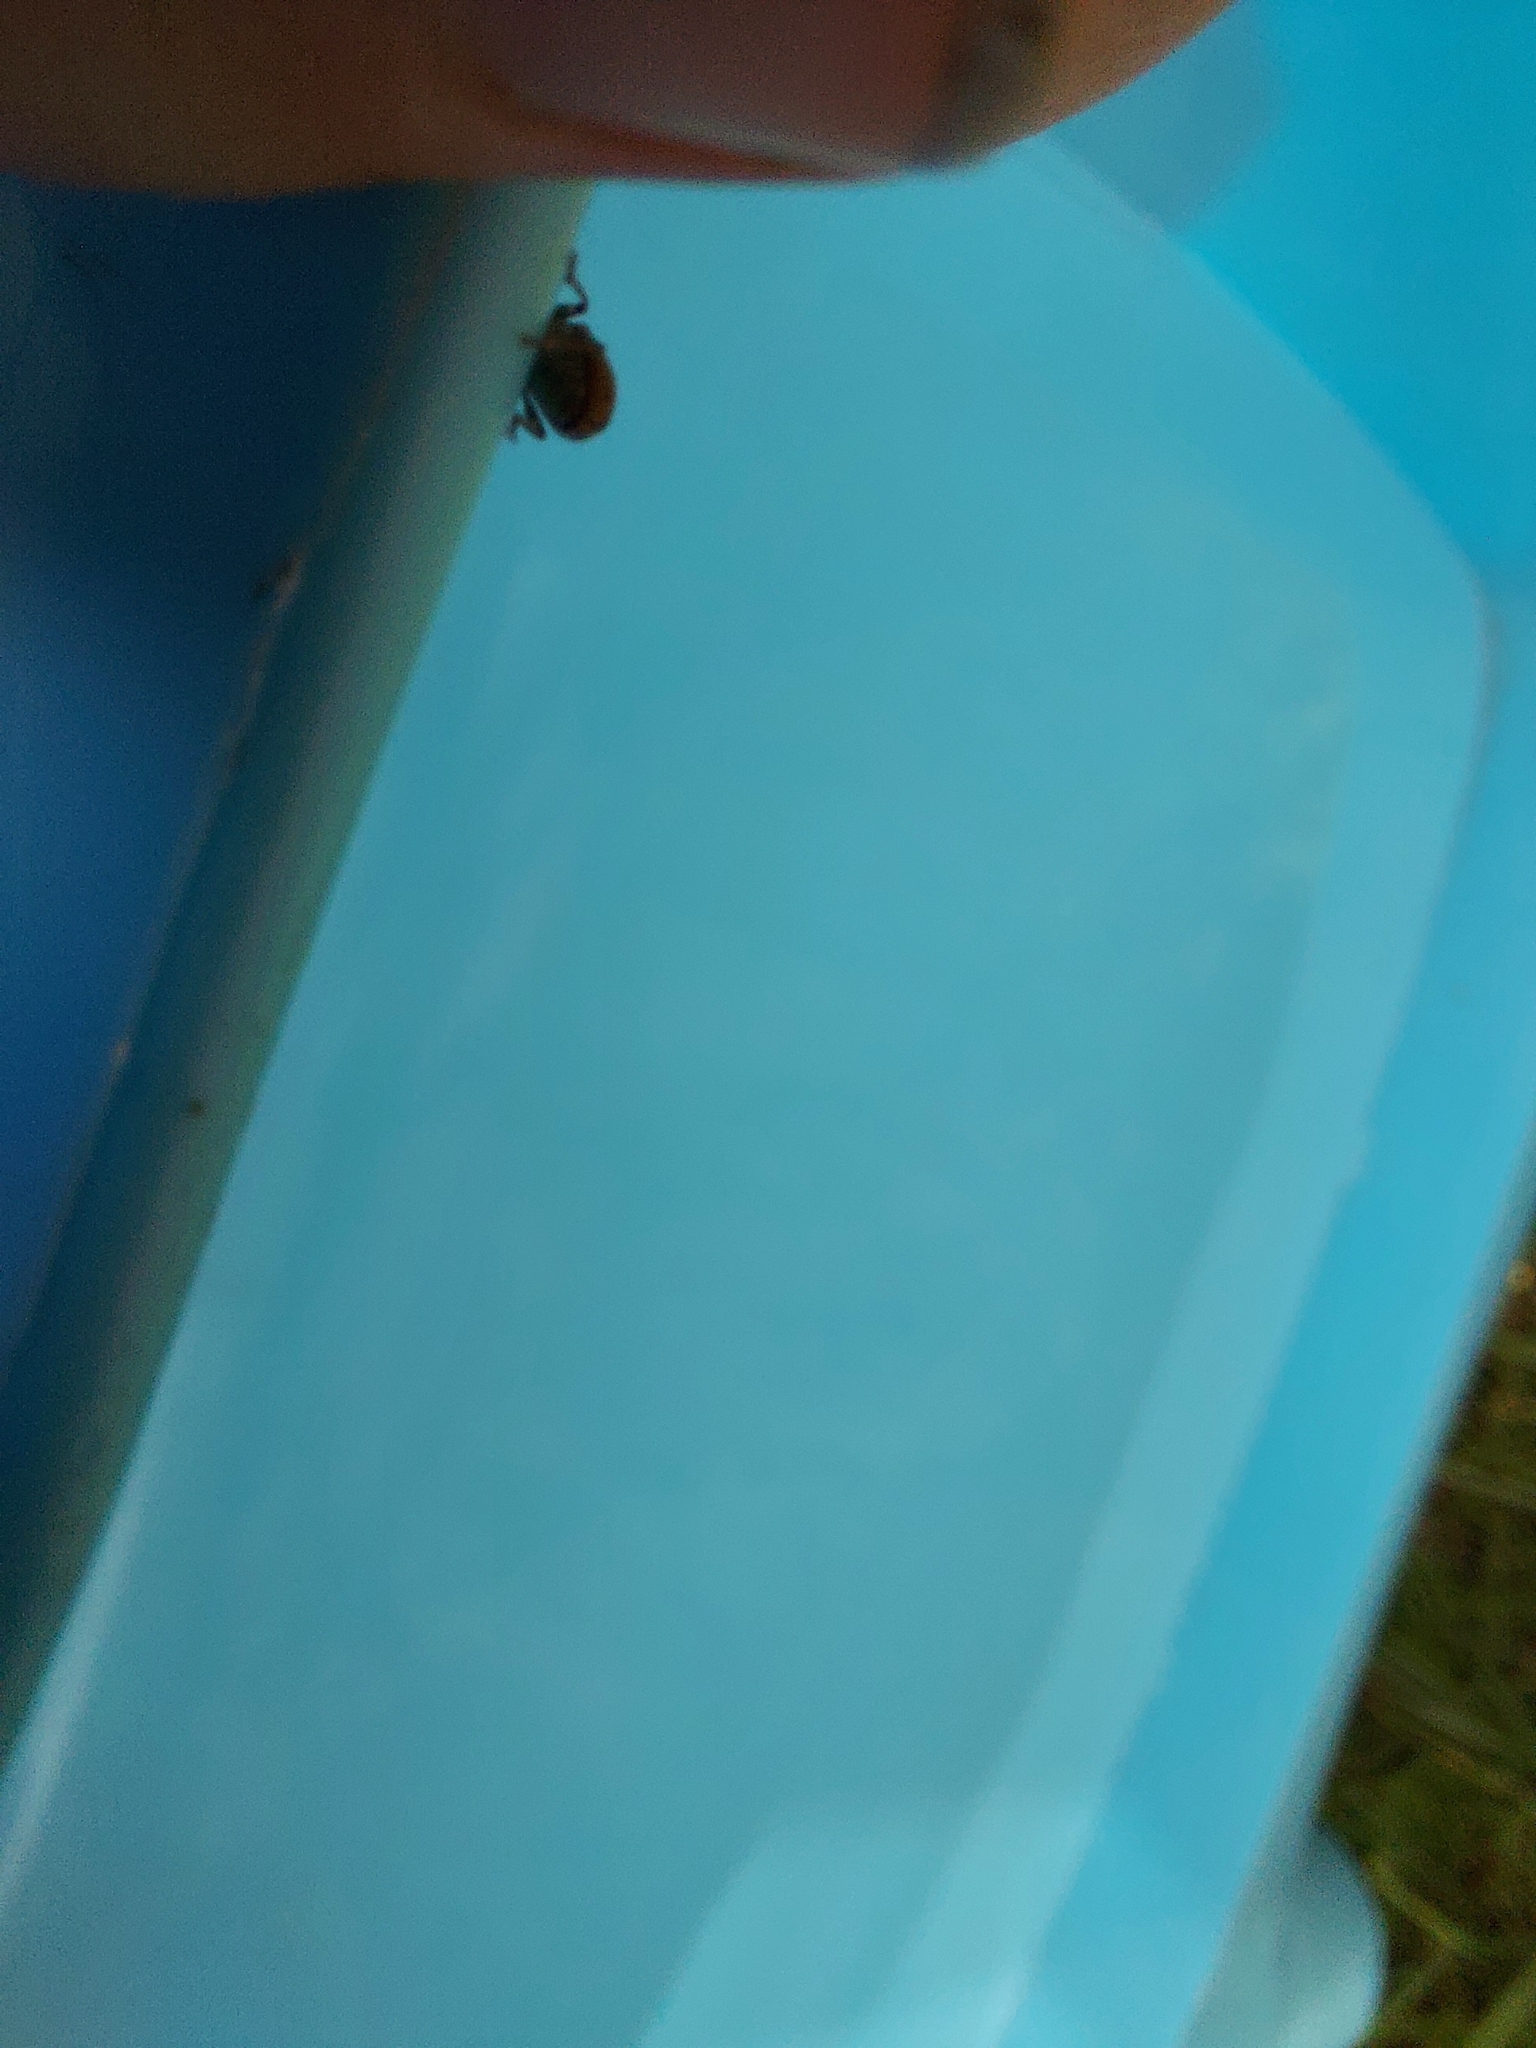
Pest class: pea_leaf_weevil